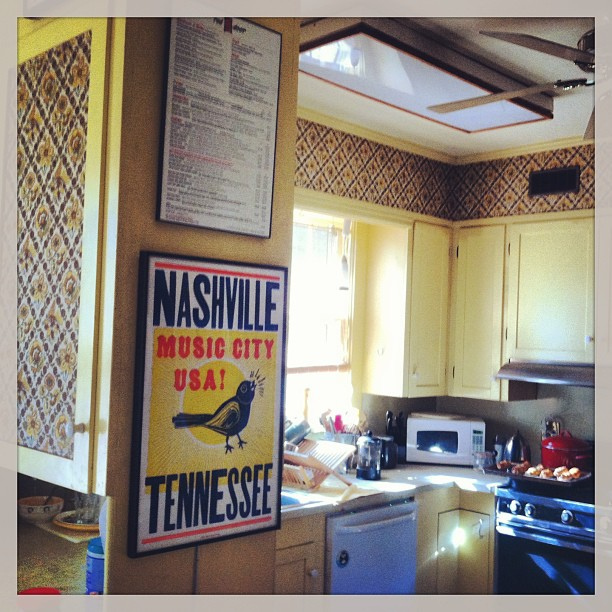
user: Given an image and a question. Answer the question in a short answer. Question: Which item can you not use with aluminum foil? Short Answer:
assistant: microwave